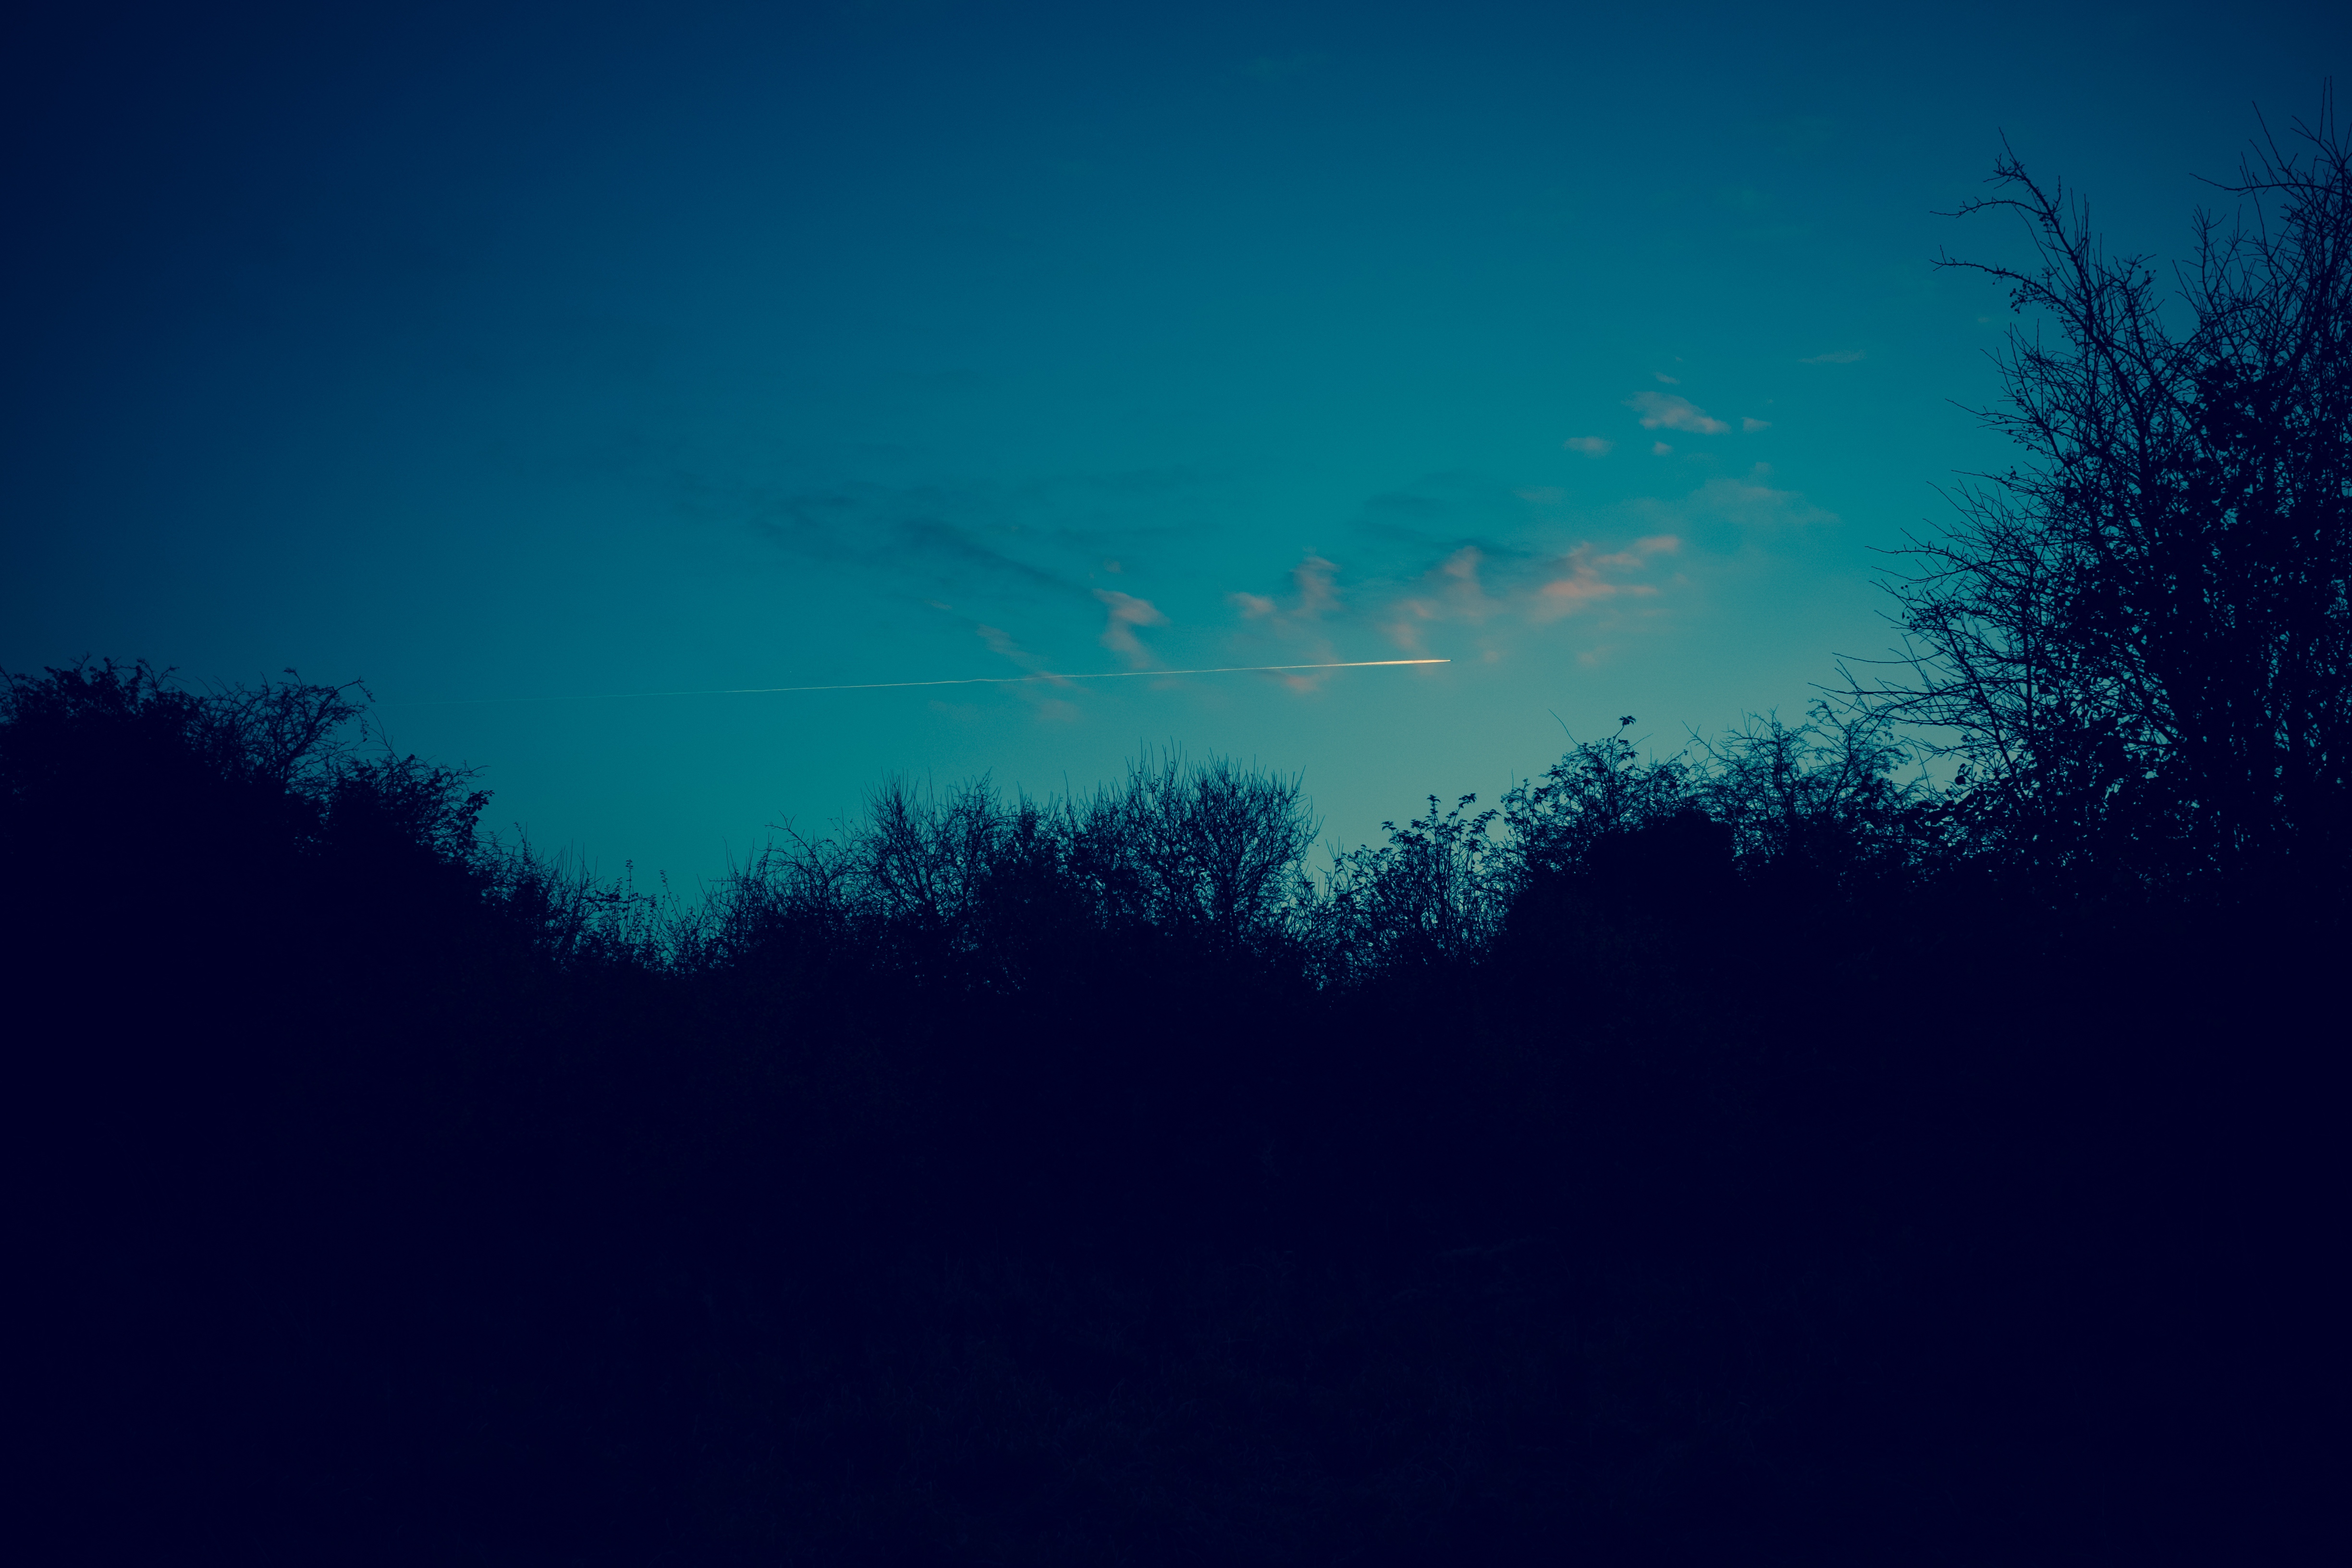
sky, blue, nature, cloud, atmosphere, green, tree, natural landscape, night, darkness, daytime, horizon, atmospheric phenomenon, evening, dusk, azure, purple, electric blue, branch, leaf, landscape, forest, space, plant, midnight, meteorological phenomenon, dawn